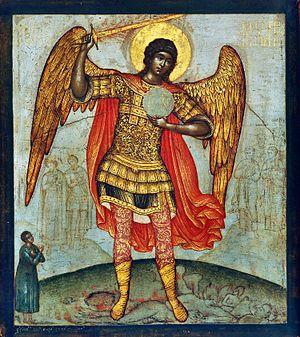
Michel, Mika'il en arabe, Mîkhâ'êl en hébreu, Quis ut Deus ? en latin, signifiant « Qui est comme Dieu ? », est un des sept archanges majeurs des religions abrahamiques.
Simon Fiodorovitch Ouchakov, né en 1626 et mort le 25 juin 1686 à Moscou, est un peintre iconographe russe du XVIIᵉ siècle. Avec Fiodor Zoubov et Fiodor Rojnov, il a participé à la réforme globale de l'Église russe orthodoxe entreprise par le patriarche Nikon.